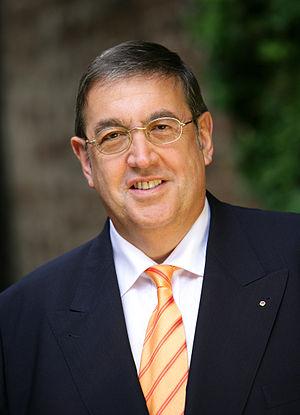
Karl Lamers, né le 11 novembre 1935 à Königswinter, est un homme politique allemand.